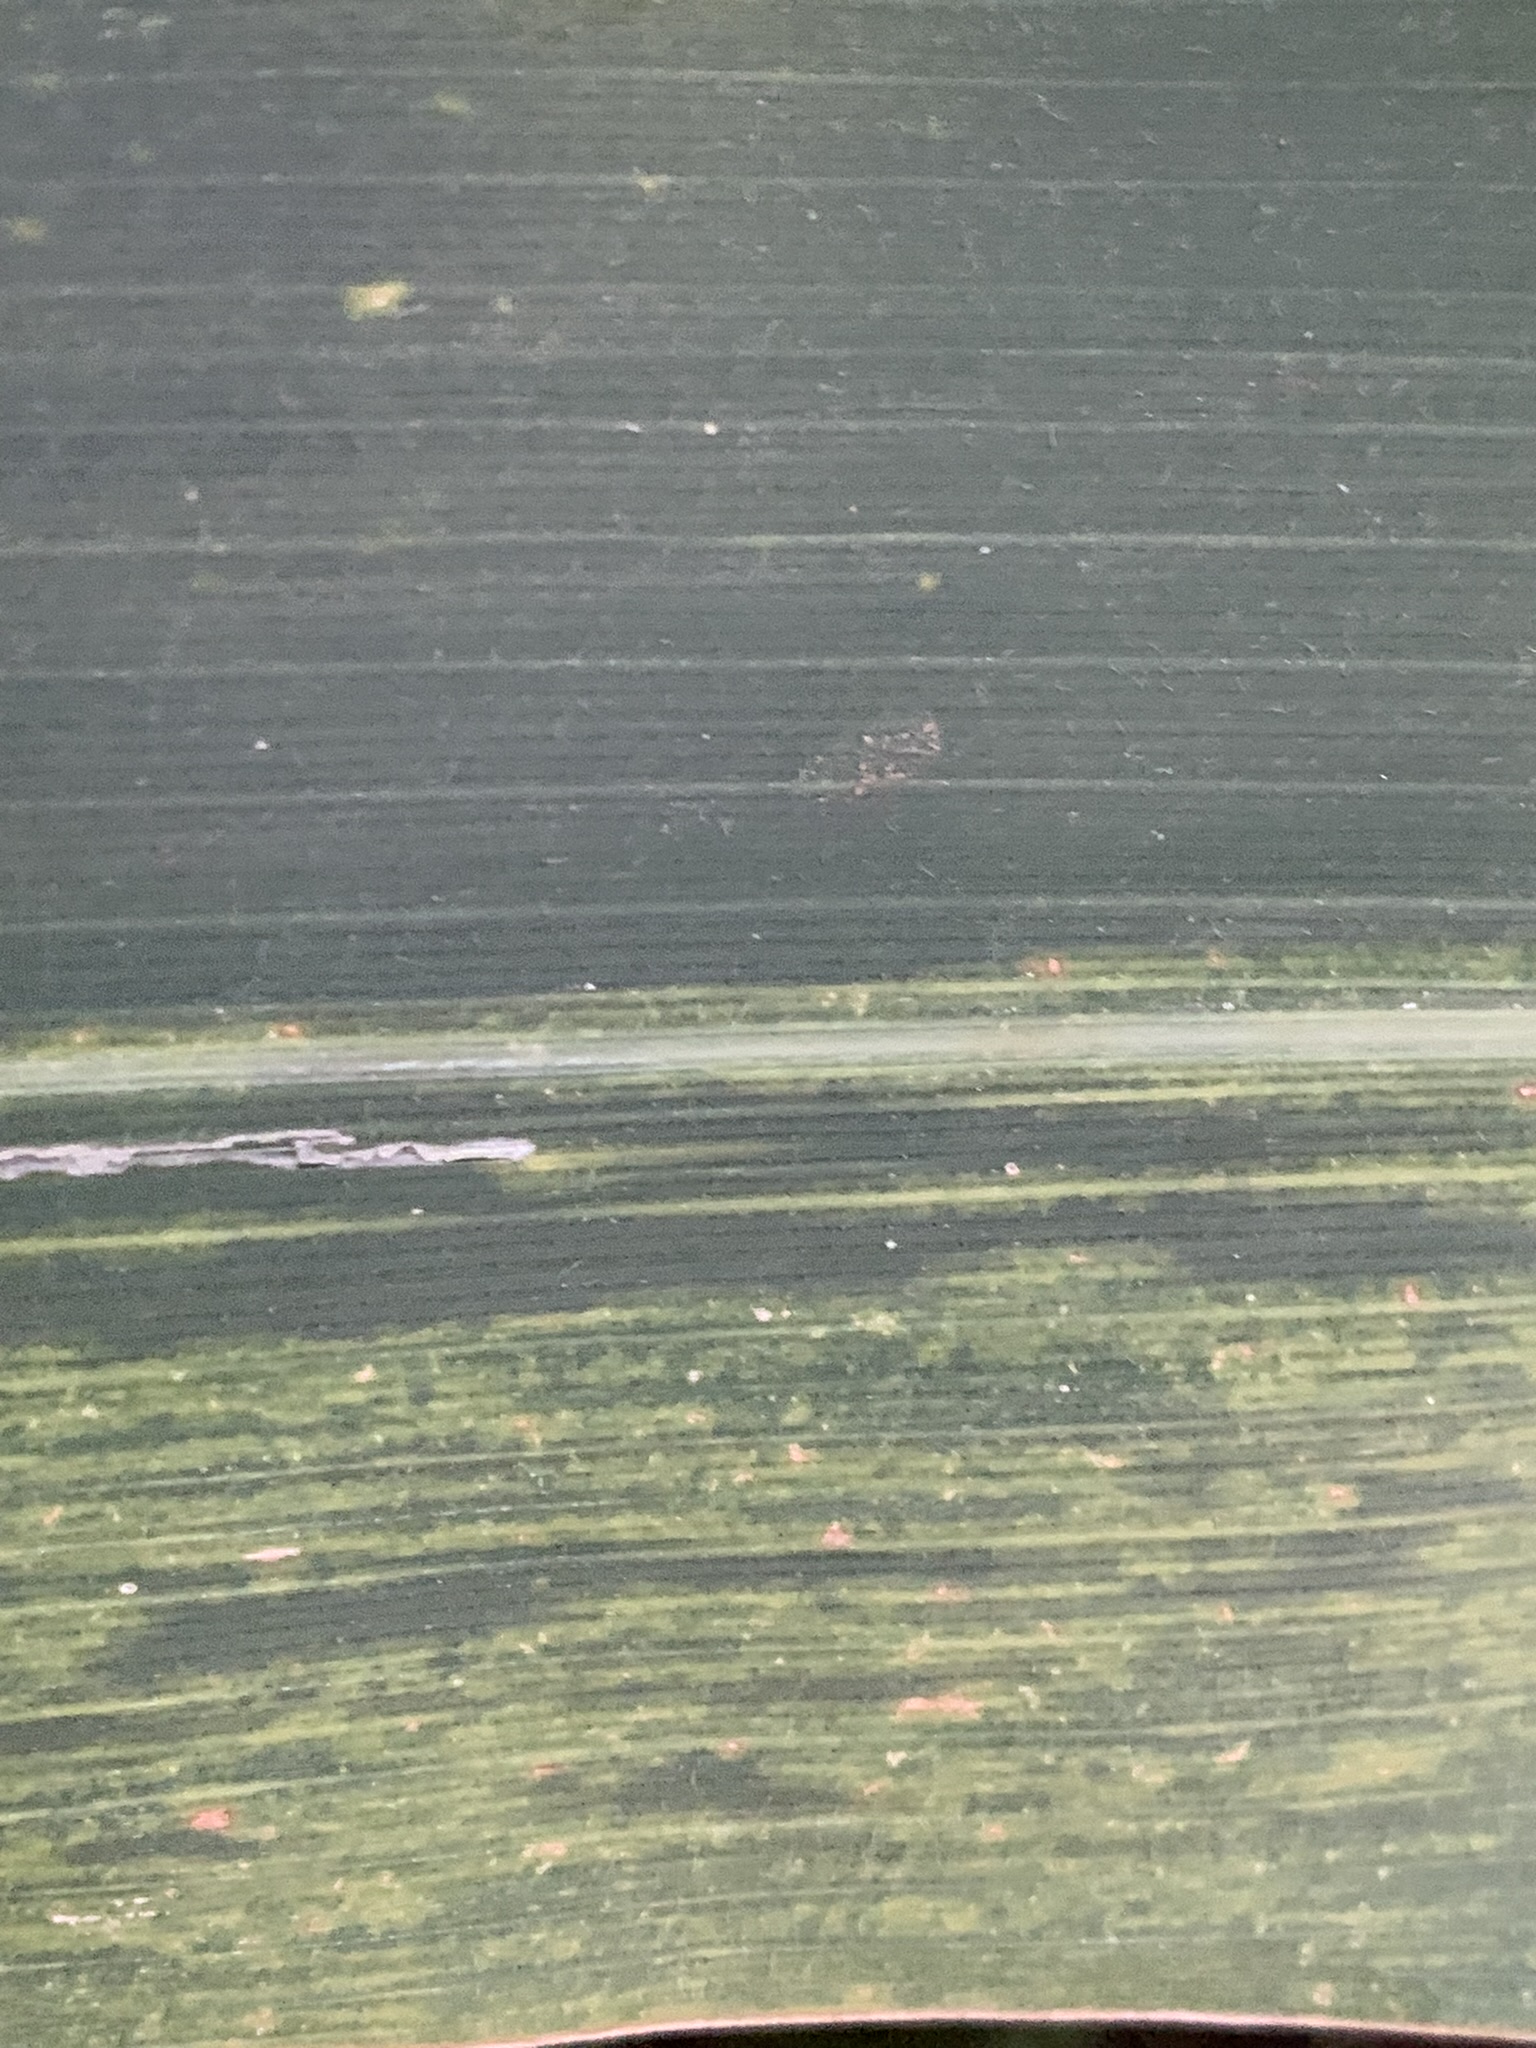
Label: MLN